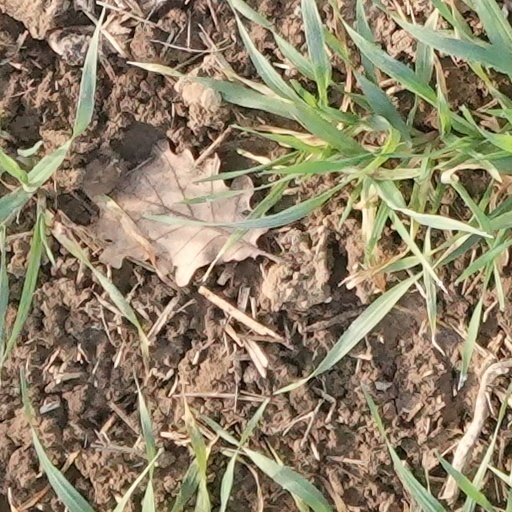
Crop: wheat